Death and funeral of Pope John Paul II

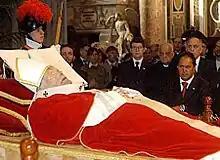
The body of Pope John Paul II exposed to the faithful in the Vatican Basilica

A first Mass of Repose, such as is offered for anyone baptised in the Catholic Church, commemorating the sending of the soul to God, was led by Cardinal Angelo Sodano, Cardinal Secretary of State, on 3 April 2005, the day after the death of the Pope. That Sunday liturgy coincided with the celebration of the Feast of Divine Mercy, a feast instituted by Pope John Paul II himself. The service was followed by the recitation of the Regina Caeli, at which Archbishop Leonardo Sandri, Substitute of the Secretariat of State read out the words that John Paul II himself wrote for the occasion and was due to recite.